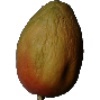
Label: Papaya 1